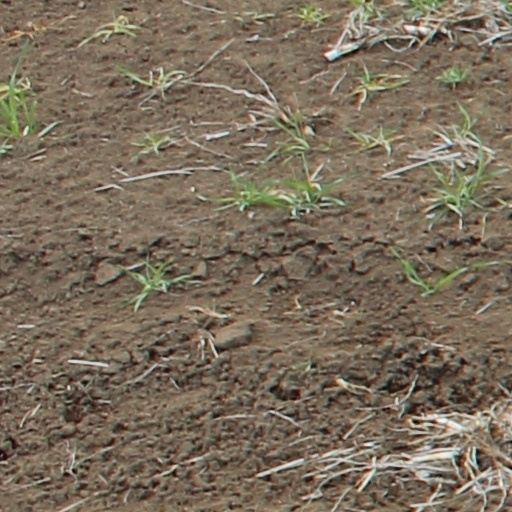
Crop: wheat